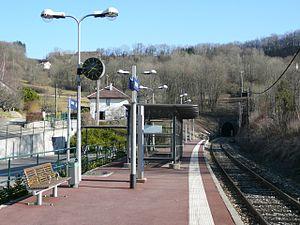
La gare de Morre est une gare ferroviaire française, de la ligne de Besançon-Viotte au Locle-Col-des-Roches, située sur le territoire de la commune de Morre dans le département du Doubs en région Bourgogne-Franche-Comté.
Le Sentier de grande randonnée 59 est un itinéraire balisé de randonnée pédestre traversant la Franche-Comté historique du Ballon d'Alsace à Culoz, en Auvergne-Rhône-Alpes.
Morre est une commune française située dans le département du Doubs en région Bourgogne-Franche-Comté, à 5 km de Besançon.